Jurchen people

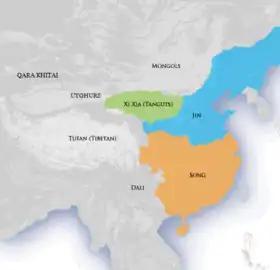
China in .

Wanyan Aguda, chief of the Wanyan tribe, unified the various Jurchen tribes in 1115 and declared himself emperor. In 1120 he seized Shangjing, also known as Linhuang Prefecture, the northern capital of the Liao dynasty. During the Jin–Song Wars, the Jurchens invaded the Northern Song dynasty and overran most of northern China. The Jurchens initially created the puppet regimes of Da Qi and Da Chu but later adopted a dynastic name and became known as "Jin" 金, which means "gold", not to be confused with the earlier Jin 晋 dynasties named after the region around Shanxi and Henan provinces. The name of the Jurchen dynasty in Chinese — meaning "gold"—is derived from the "Gold River" (Jurchen: "antʃu-un"; Manchu: "Aisin") in their ancestral homeland. The Jurchens who settled into urban communities eventually intermarried with other ethnicities in China. The Jin rulers themselves came to follow Confucian norms. The Jin dynasty captured the Northern Song dynasty's capital, Bianjing, in 1127. Their armies pushed the Song all the way south to the Yangtze River and eventually settled on a border with the Southern Song dynasty along the Huai River.